Candy Buttons

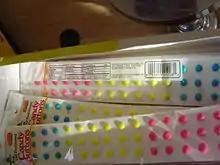
Candy Buttons

Candy Buttons, Candy Dots, or Pox are small rounded flat pegs of candy that are attached to a strip of paper. This classic sugar candy was originally introduced by the Cumberland Valley company and J Sudak and Son of Williamsburg, Brooklyn. In 1977, Sudak, which changed its name to Uncle Nibbles Candy Factory, sold to a repackager in Manhattan named CeeDee Candy, they sold to NECCO. After that acquisition, Necco bought the Cumberland Valley Company in 1980, which made them the exclusive manufacturer of this product in the United States. Each strip of the candy includes three flavors: cherry (pink), lime (blue), and lemon (yellow). Candy Buttons come in two strip sizes: long and short. The long is 22 inches, while the short is 11 inches. NECCO made 750 million candy buttons in the course of a year. Following NECCO's 2018 bankruptcy, Candy Buttons were bought at auction by Cincinnati's Doscher's Candies. They were subsequently the first former Necco candy back to market.